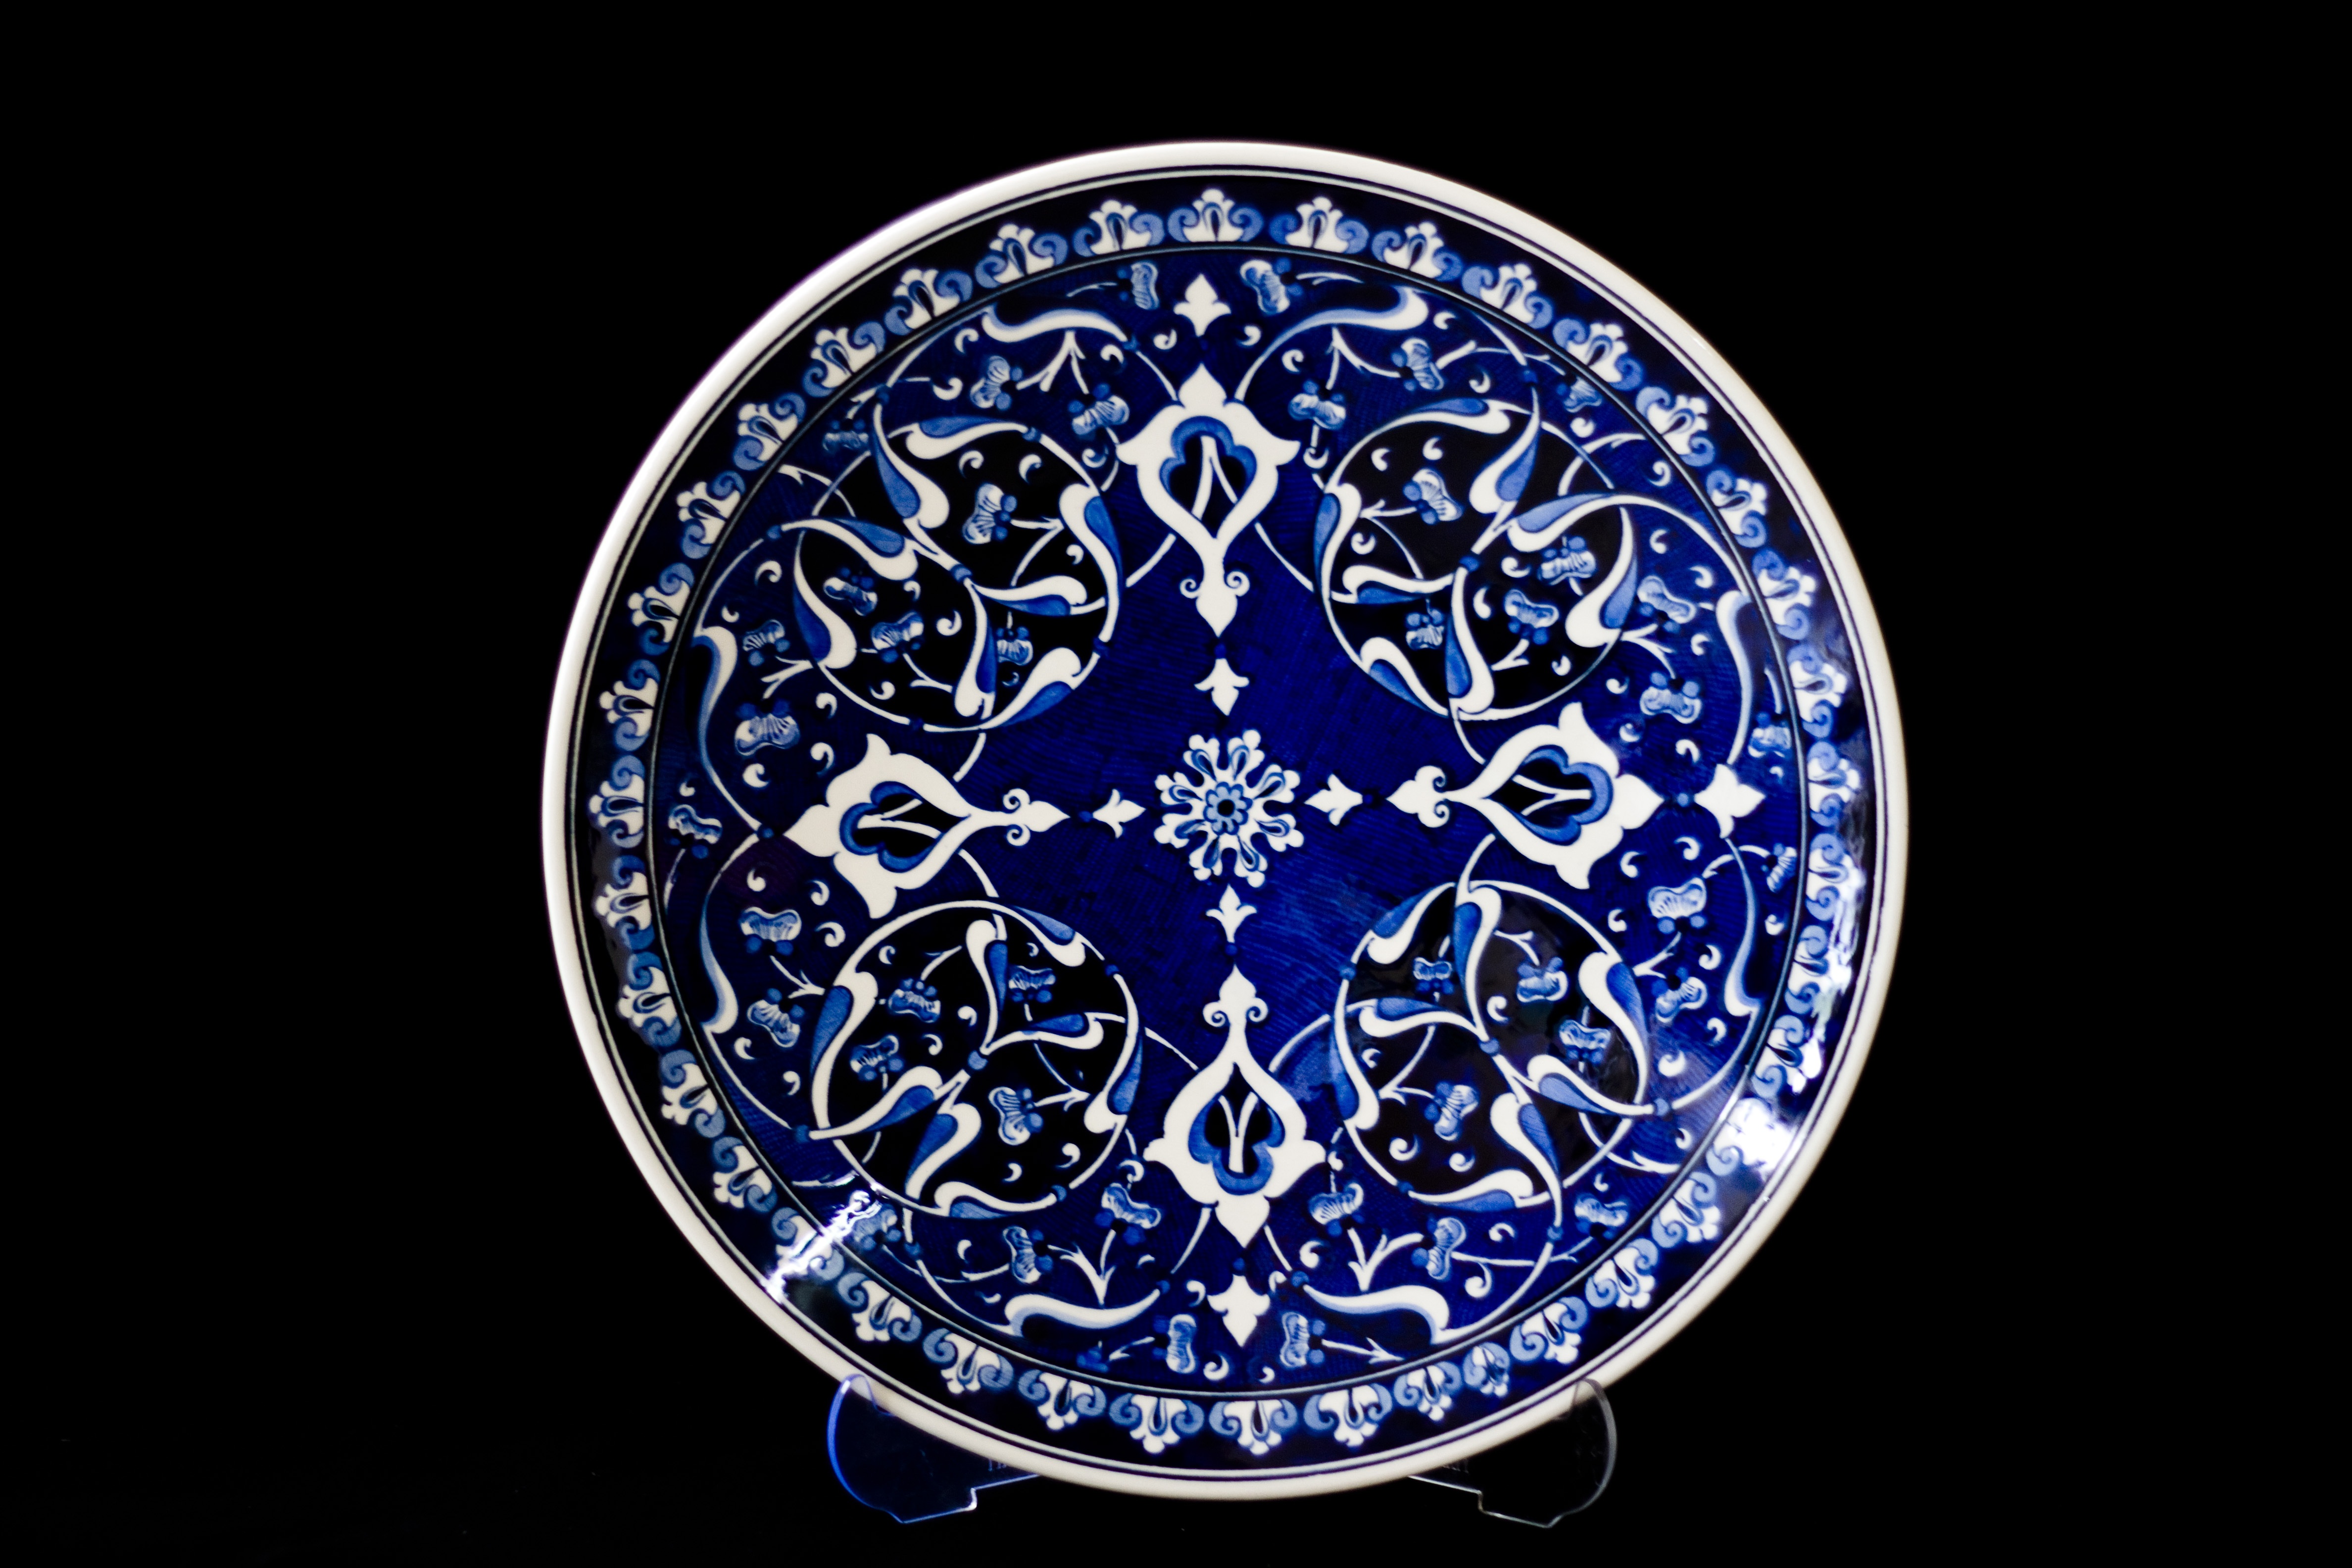
window, glass, pattern, ceramic, plate, tile, blue, circle, jewellery, turkey, symmetry, sphere, shape, handicrafts, increased, dishware, cobalt blue, fractal art, blue and white porcelain, atalay melahat glow, hare tile